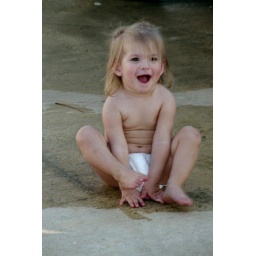
She had a ball playing in the water hose that day.